History of Cerreto Sannita

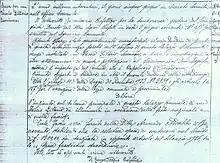
The resolution of the prefectural commissioner by which, immediately after the defenestration of the Pilella administration, it was decided to install a luminous fasces. The resolution reads "[...] The undersigned Prefectural Commissioner for the temporary management of the municipality [...] considering to have been generally manifested the lively desire on the part of this citizenry that in the building of this Municipal Palace a Luminous Fasces be installed, as proof and demonstration of the lively attachment of this population to Fascism and to the Magnificent Duce; given the importance of the Municipality which is the District Capital [. ...] resolves the installation, on the main balcony of this Municipal Palace, of a Fasces to be illuminated on the occasion of national and Fascist holidays [...]."

On September 13, 1925, a war memorial depicting a soldier was unveiled in St. Martin's Square, which was melted down during World War II for ammunition. A witness writes that "[...] the square was packed with people; from the balconies hung flags to the smile of a sun that lit up the square [...]."